Jean Marie Antoine de Lanessan

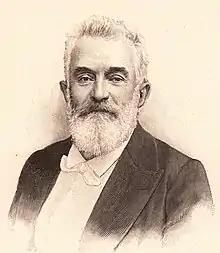
Jean Marie Antoine de Lanessan.

Jean Marie Antoine Louis de Lanessan (13 July 1843 – 7 November 1919) was a French statesman and naturalist.